Cauchois horse

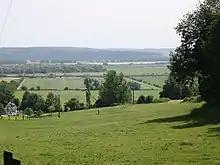
Pastures of the Pays de Caux

To support their growth, Cauchois foals are fed oats early in their development. F. Joseph Cardini believes that the food they are given produces their difference in conformation. Additionally, the pastures where they are raised are less humid than those in the Boulonnais region, producing finer and more substantial grass. The soil in their biotope is dry and elevated.